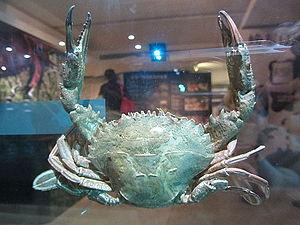
Charybdis est un genre de crabe de la famille des Portunidae. Son nom provient du monstre marin mythologique Charybde.